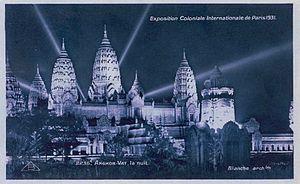
Le temple d'Angkor Wat de nuit à l'Exposition Coloniale de Paris en 1931